Rosay, Jura

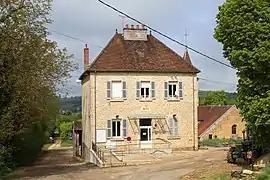
The town hall in Rosay

Rosay is a commune in the Jura department in the region of Bourgogne-Franche-Comté in eastern France.